Bakkafjörður

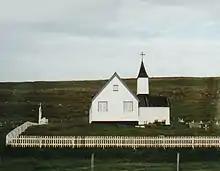
Church at Skeggjastaðir, the oldest church in eastern Iceland

Skeggjastaðakirkja is the oldest church in eastern Iceland can be visited at Skeggjastaðir, a farm on the main road close to Bakkafjörður. The wooden church which was built in 1845 seats about 100 persons, and it was renovated in its authentic style from 1961 to 1962 and reopened on 16 September 1962. The pulprit and the interior were made of driftwood. The altar painting dates from 1857. The small tower with three old bells were added in 1962. Legend has it that there has always been a church dedicated to Saint Thorlákur here since the Christianization of Iceland in 1000.